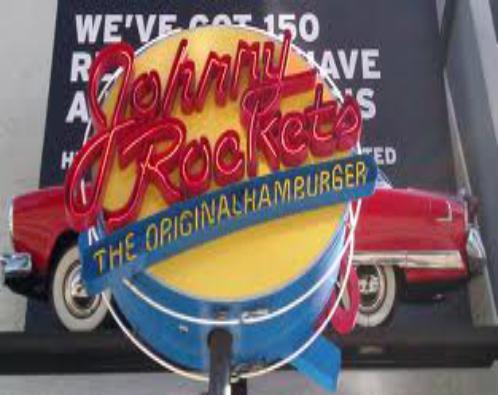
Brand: Johnny Rockets
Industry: Food